Philipp Amthor

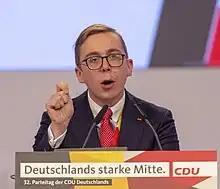
Amthor in 2019

Within the CDU, Amthor considers himself to be part of the conservative wing. In the Bundestag, he explained, quoting Harald Martenstein, that for him ″right″ does not necessarily mean ″far-right″ and that the political right has its legitimate place in a democracy. He took a stand against gender mainstreaming, abortion and the introduction of Same-sex marriage in Germany. Amthor has clearly positioned himself against the Alternative for Germany (AfD) on various occasions.